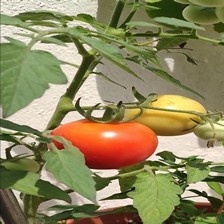
Label: tomato